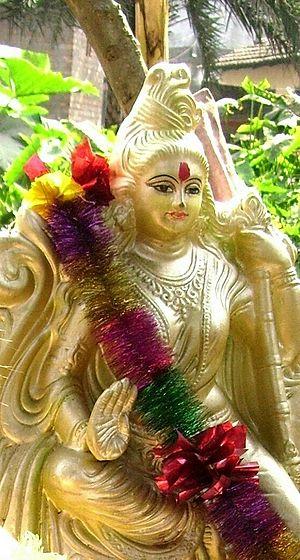
L’abhaya-mudrā est une mudrā c'est-à-dire une position définie de la main, dans la culture indienne. Abhaya signifie en sanskrit « absence de peur, paix, sécurité ».